Thomas FitzGerald, 7th Earl of Kildare

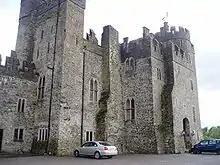
Kilkea Castle

Kildare was the son of John Fitzmaurice FitzGerald, 6th Earl of Kildare, and Margaret de la Herne. John (nicknamed "Shaun Cam" i.e. "John the hump-backed") succeeded to the titles and estates of his brother, Gerald FitzGerald, 5th Earl of Kildare. John strengthened and enlarged Maynooth Castle, the principal residence of the Earls of Kildare. In 1421, the 6th Earl defeated the native Irish at Kilkea. In 1426 he restored and enlarged the stronghold of Kilkea Castle which had been sacked by the Irish. John FitzGerald died 17 October 1427, and was buried at the Augustinian Priory of All Hallows, just outside Dublin.